Bolbeno

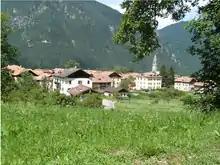
Bolbeno in summer.

Bolbeno ("Bolbén" or "Balbén" in local dialect) was a "comune" (municipality) in Trentino in the northern Italian region Trentino-Alto Adige/Südtirol, located about west of Trento.